Sfera (satellite series)

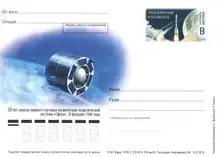
Russian postal card (2016) celebrating 50 year anniversary of Sfera

Sfera (meaning sphere) was a series of Soviet geodetic satellites.